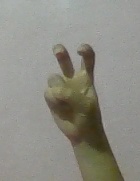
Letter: toot